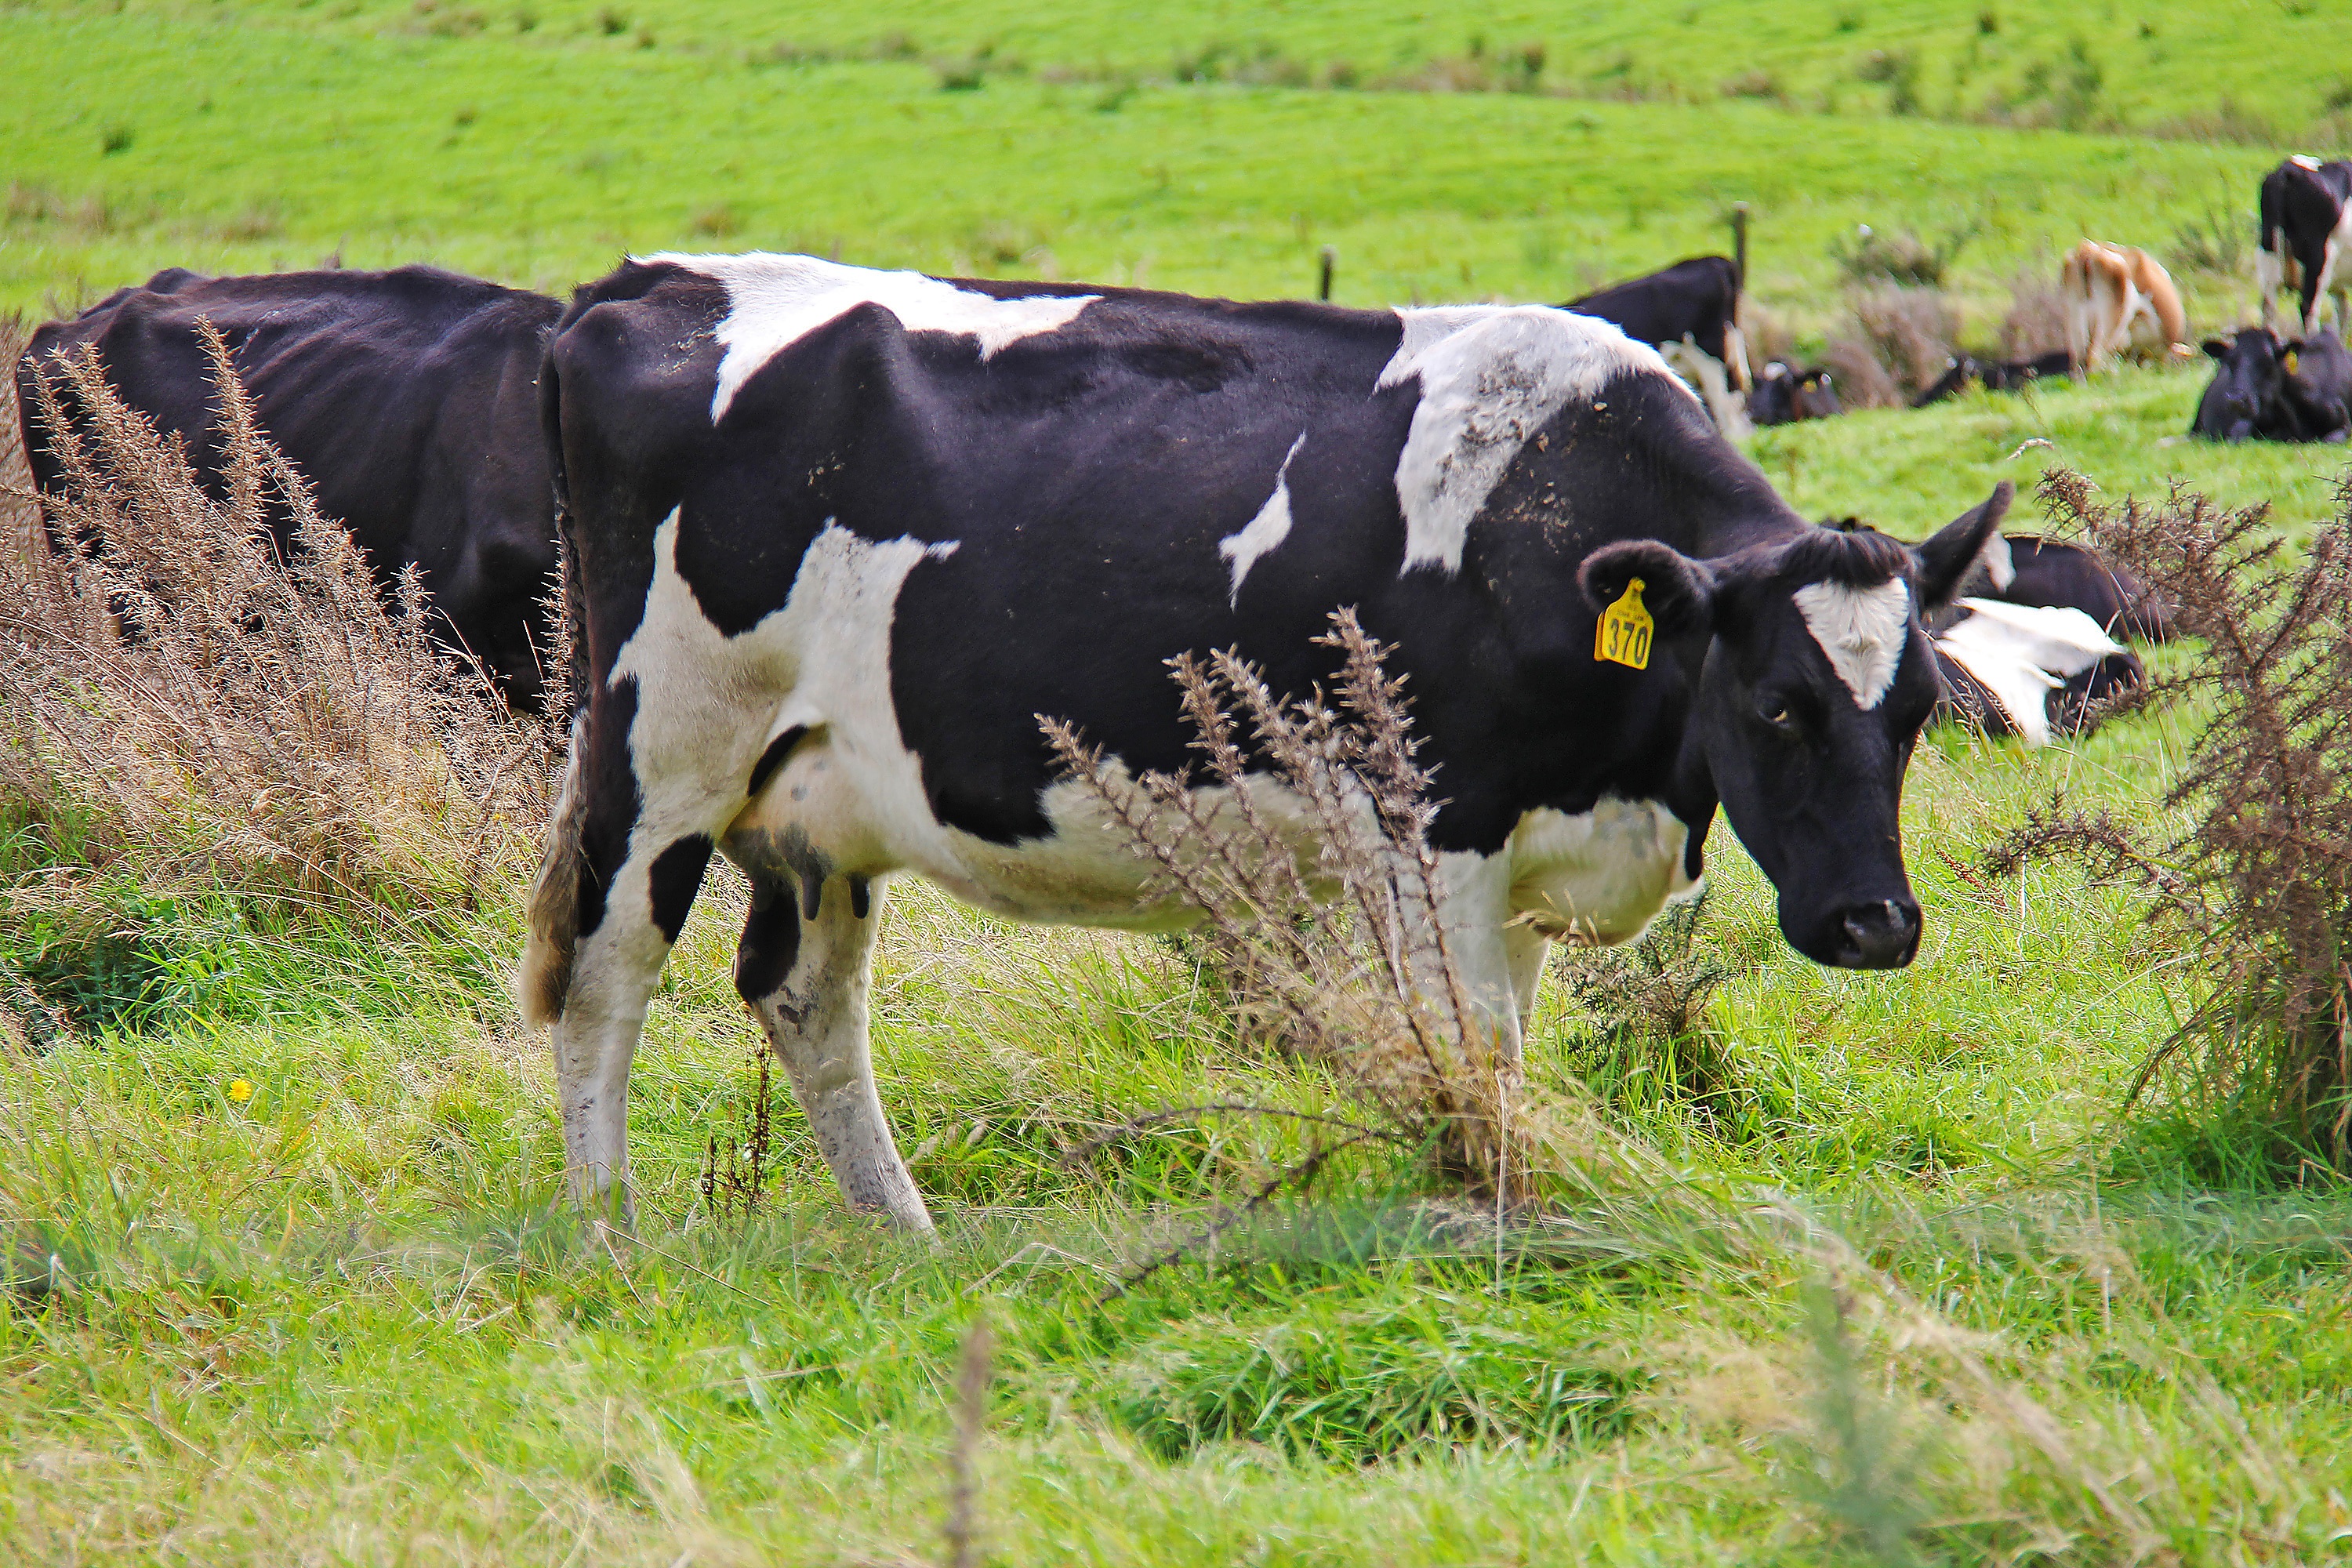
nature, grass, field, farm, meadow, cow, herd, pasture, grazing, autumn, scenery, mammal, fauna, grassland, new zealand, beautiful, habitat, hokitika, rural area, dairy cow, state highway 6, cattle like mammal, cow goat family